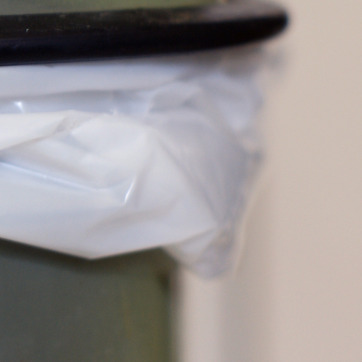
Material: plastic